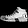
Label: Sneaker